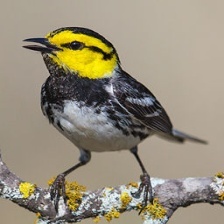
Species: GOLDEN CHEEKED WARBLER
Scientific name: SETOPHAGA CHRYSOPARIA